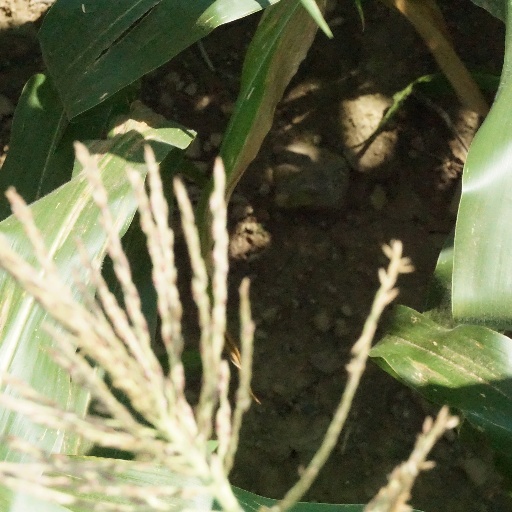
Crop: maize; corn